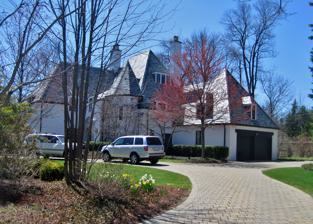
Building: House at 380 Chiltern Drive
Country: United States of America
Year built: 1930
Historic house in Illinois, United States United States historic place House at 380 Chiltern Drive--Deerpath Hill Estates U.S. National Register of Historic Places Show map of Illinois Show map of the United States Location 380 Chiltern Dr., Lake Forest, Illinois Coordinates 42°14′56″N 87°51′55″W / 42.24889°N 87.86528°W / 42.24889; -87.86528 Area less than one acre Built 1930 ( 1930 ) Architect Anderson, Stanley D.; Turnbull, Henry K., Architectural style French Norman Revival MPS Deerpath Hill Estates:an English Garden Development in Lake Forest, Illinois MPS NRHP reference No. 06000378 Added to NRHP May 12, 2006 The House at 380 Chiltern Drive is a historic house located at 380 Chiltern Drive in the Deerpath Hill Estates development in Lake Forest , Illinois . Developer Henry K. Turnbull and architect Stanley D. Anderson, the planners of the original Deerpath Hill Estates development, built and designed the house in 1930 as part of the development's second addition. The house has a French Norman Revival design in keeping with the revivalist styles used throughout the development; its design features a stair tower, steep roofs with flared eaves , and wall dormers with casement windows . The house is the only one built and designed by Turnbull and Anderson in the second addition and was the last house built by the duo before the Great Depression bankrupted Turnbull. The house was added to the National Register of Historic Places on May 12, 2006. References